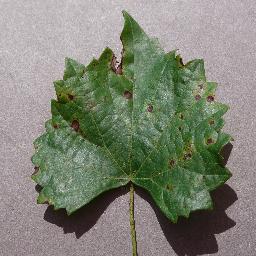
Label: Grape___Black_rot